Orienteering map

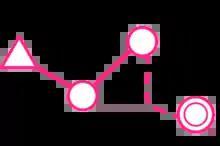
Course

Symbols are specified so that a course can be overprinted on the map. It includes symbols for the start, control points, control numbers, lines between control points, and finish. Extra symbols are available so that information relating to that event may be shown e.g. crossing points, forbidden route, first aid post, and refreshment point etc. These are not permanent features and cannot be included when the map is printed.